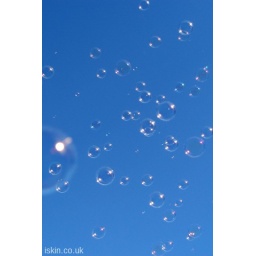
iphone wallpaper 320x480: soap bubbles bloating in a clear blue sky, other sizes of this wallpaper are available